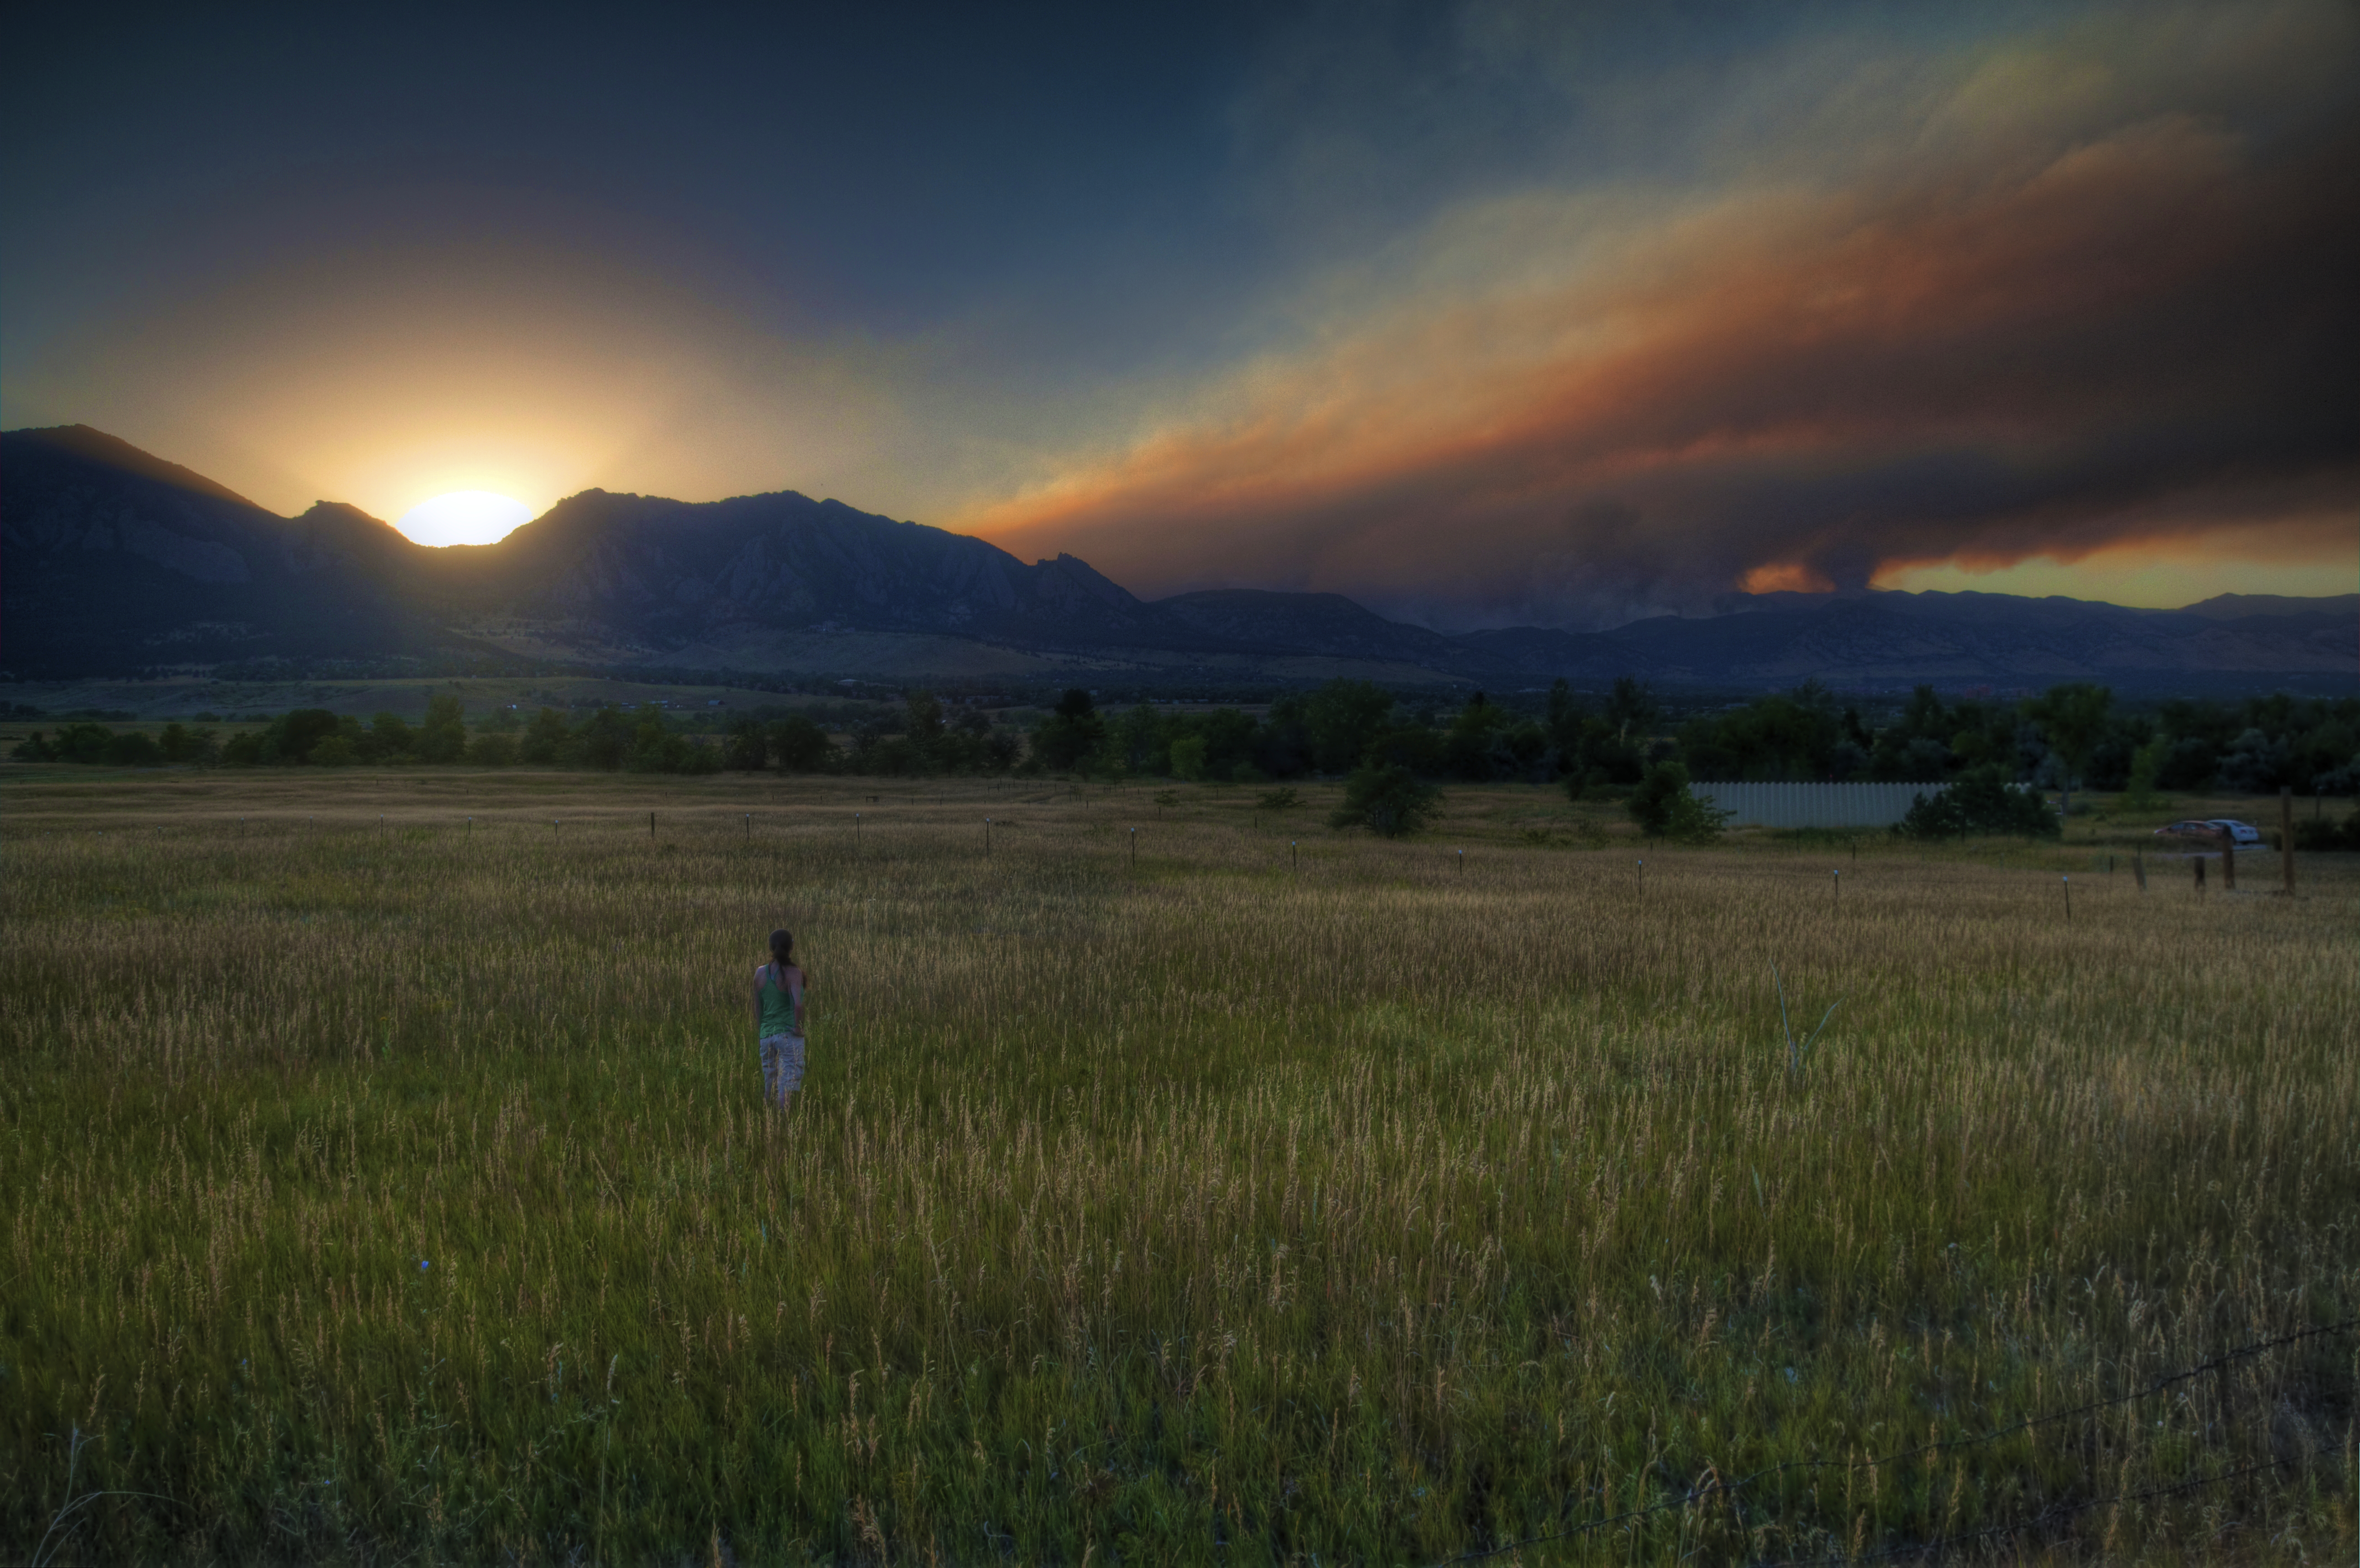
landscape, nature, grass, horizon, silhouette, outline, mountain, cloud, sky, sunrise, sunset, field, meadow, prairie, sunlight, morning, hill, dawn, smoke, dusk, evening, portrait, canon, fire, plain, eos, colorado, mountains, grassland, canon7d, boulder, plateau, 7d, habitat, tamron1750, ecosystem, flatirons, steppe, rural area, fourmile, meteorological phenomenon, natural environment, atmospheric phenomenon